Tarachand Bhagora

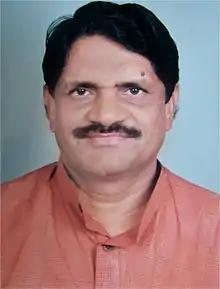

Tarachand Bhagora is an Indian politician belonging to the Indian National Congress. He was elected to the Lok Sabha, the lower house of the Parliament of India from Banswara, Rajasthan in 1996, 1999 and 2009.